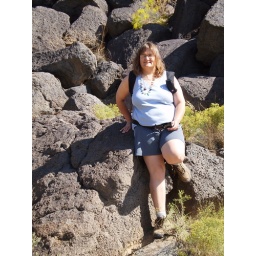
Myself standing by some rocks on the Petrogylphs Trail